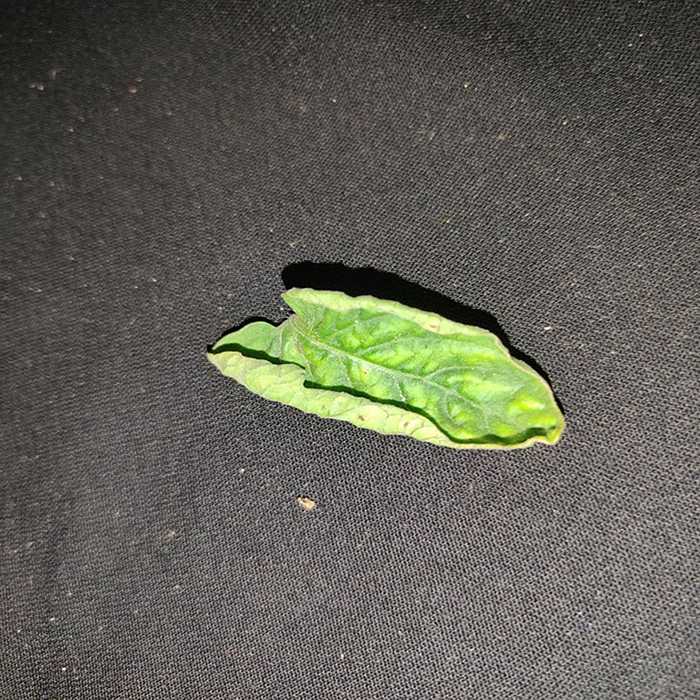
Plant: Tomato
Label: Tomato leaf curl virus